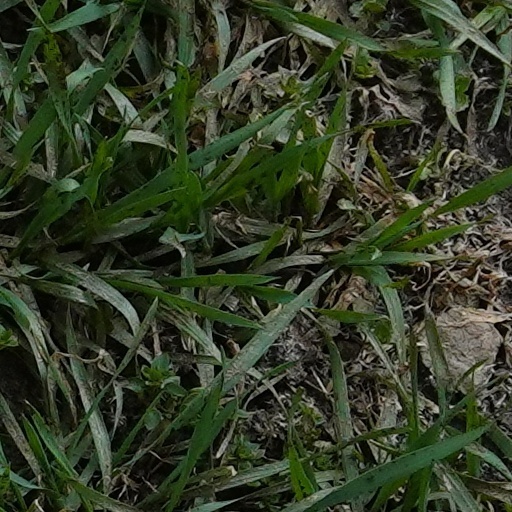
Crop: wheat